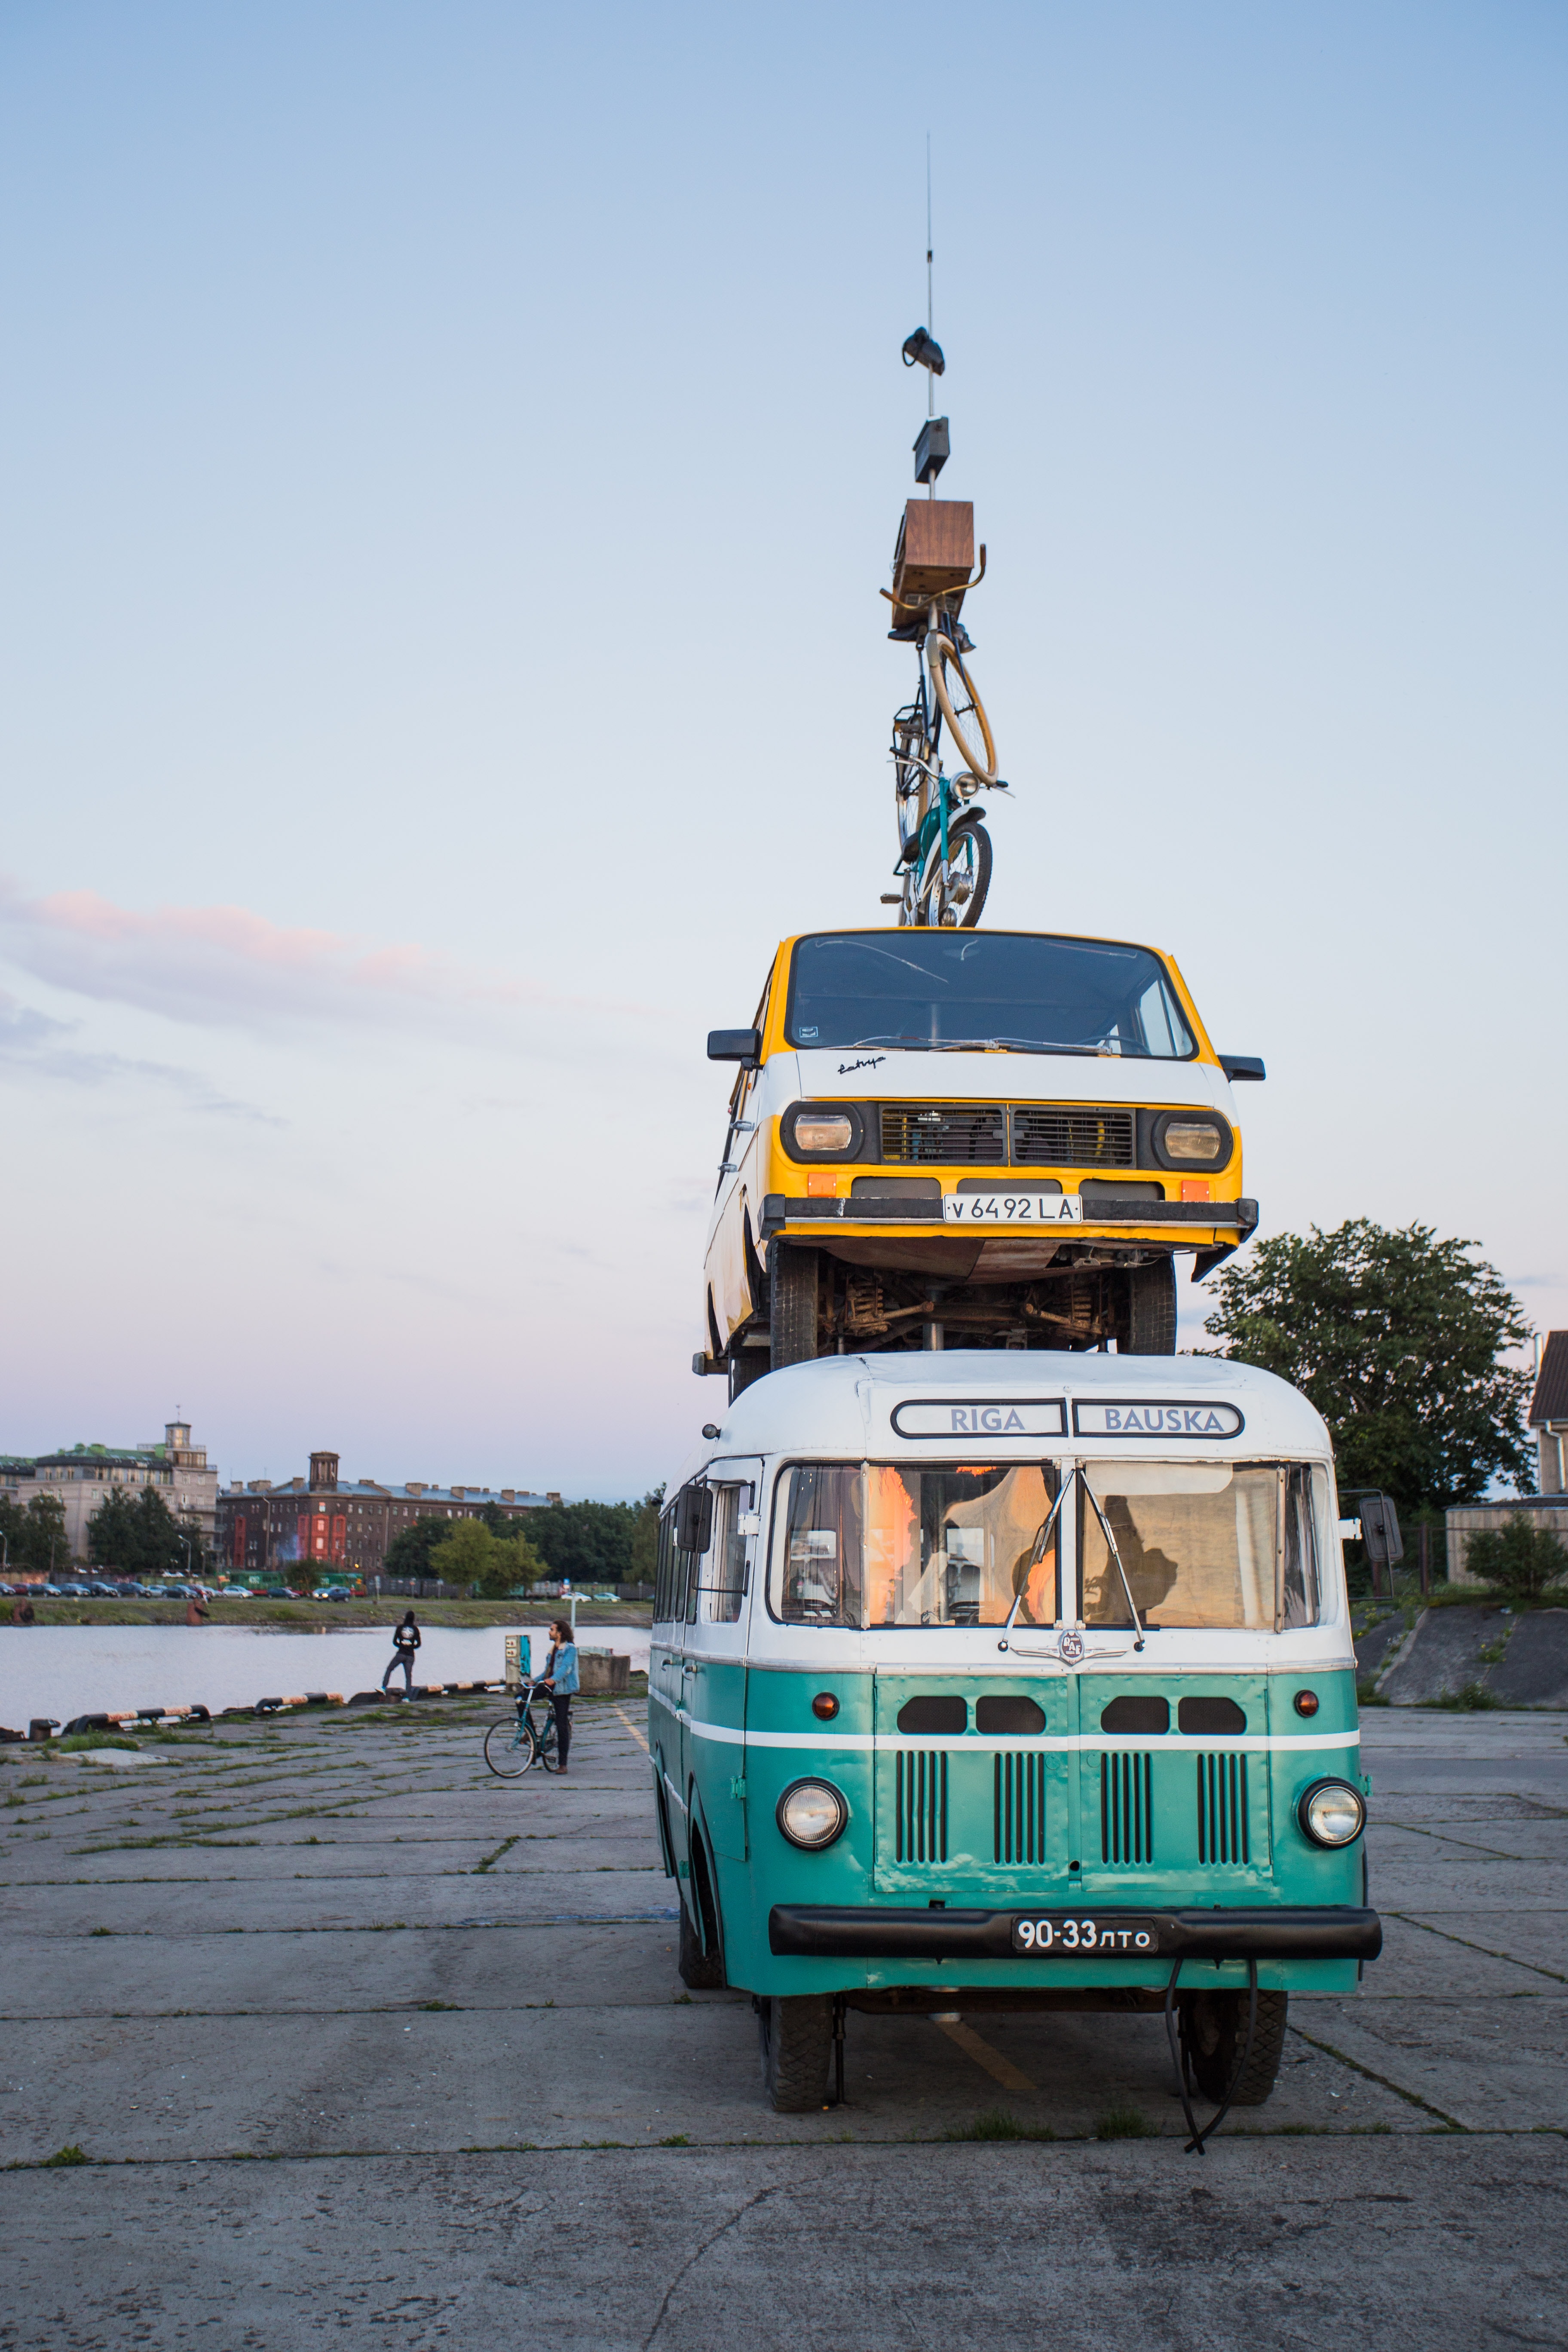
transport, vehicle, mode of transport, sky, car, tourism, vacation, public transport, compact car, truck, city car